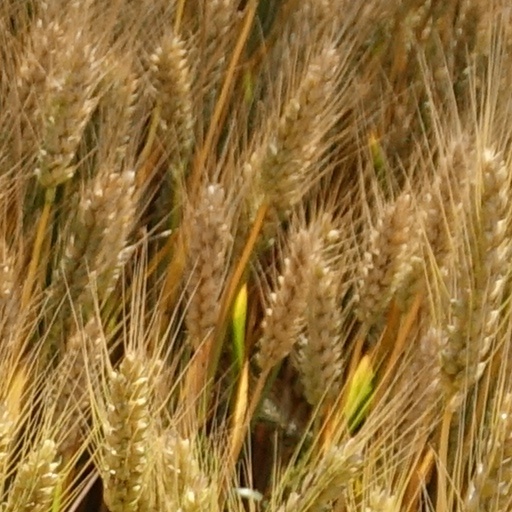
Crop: wheat